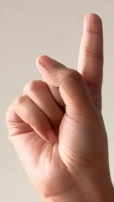
ASL sign: 1